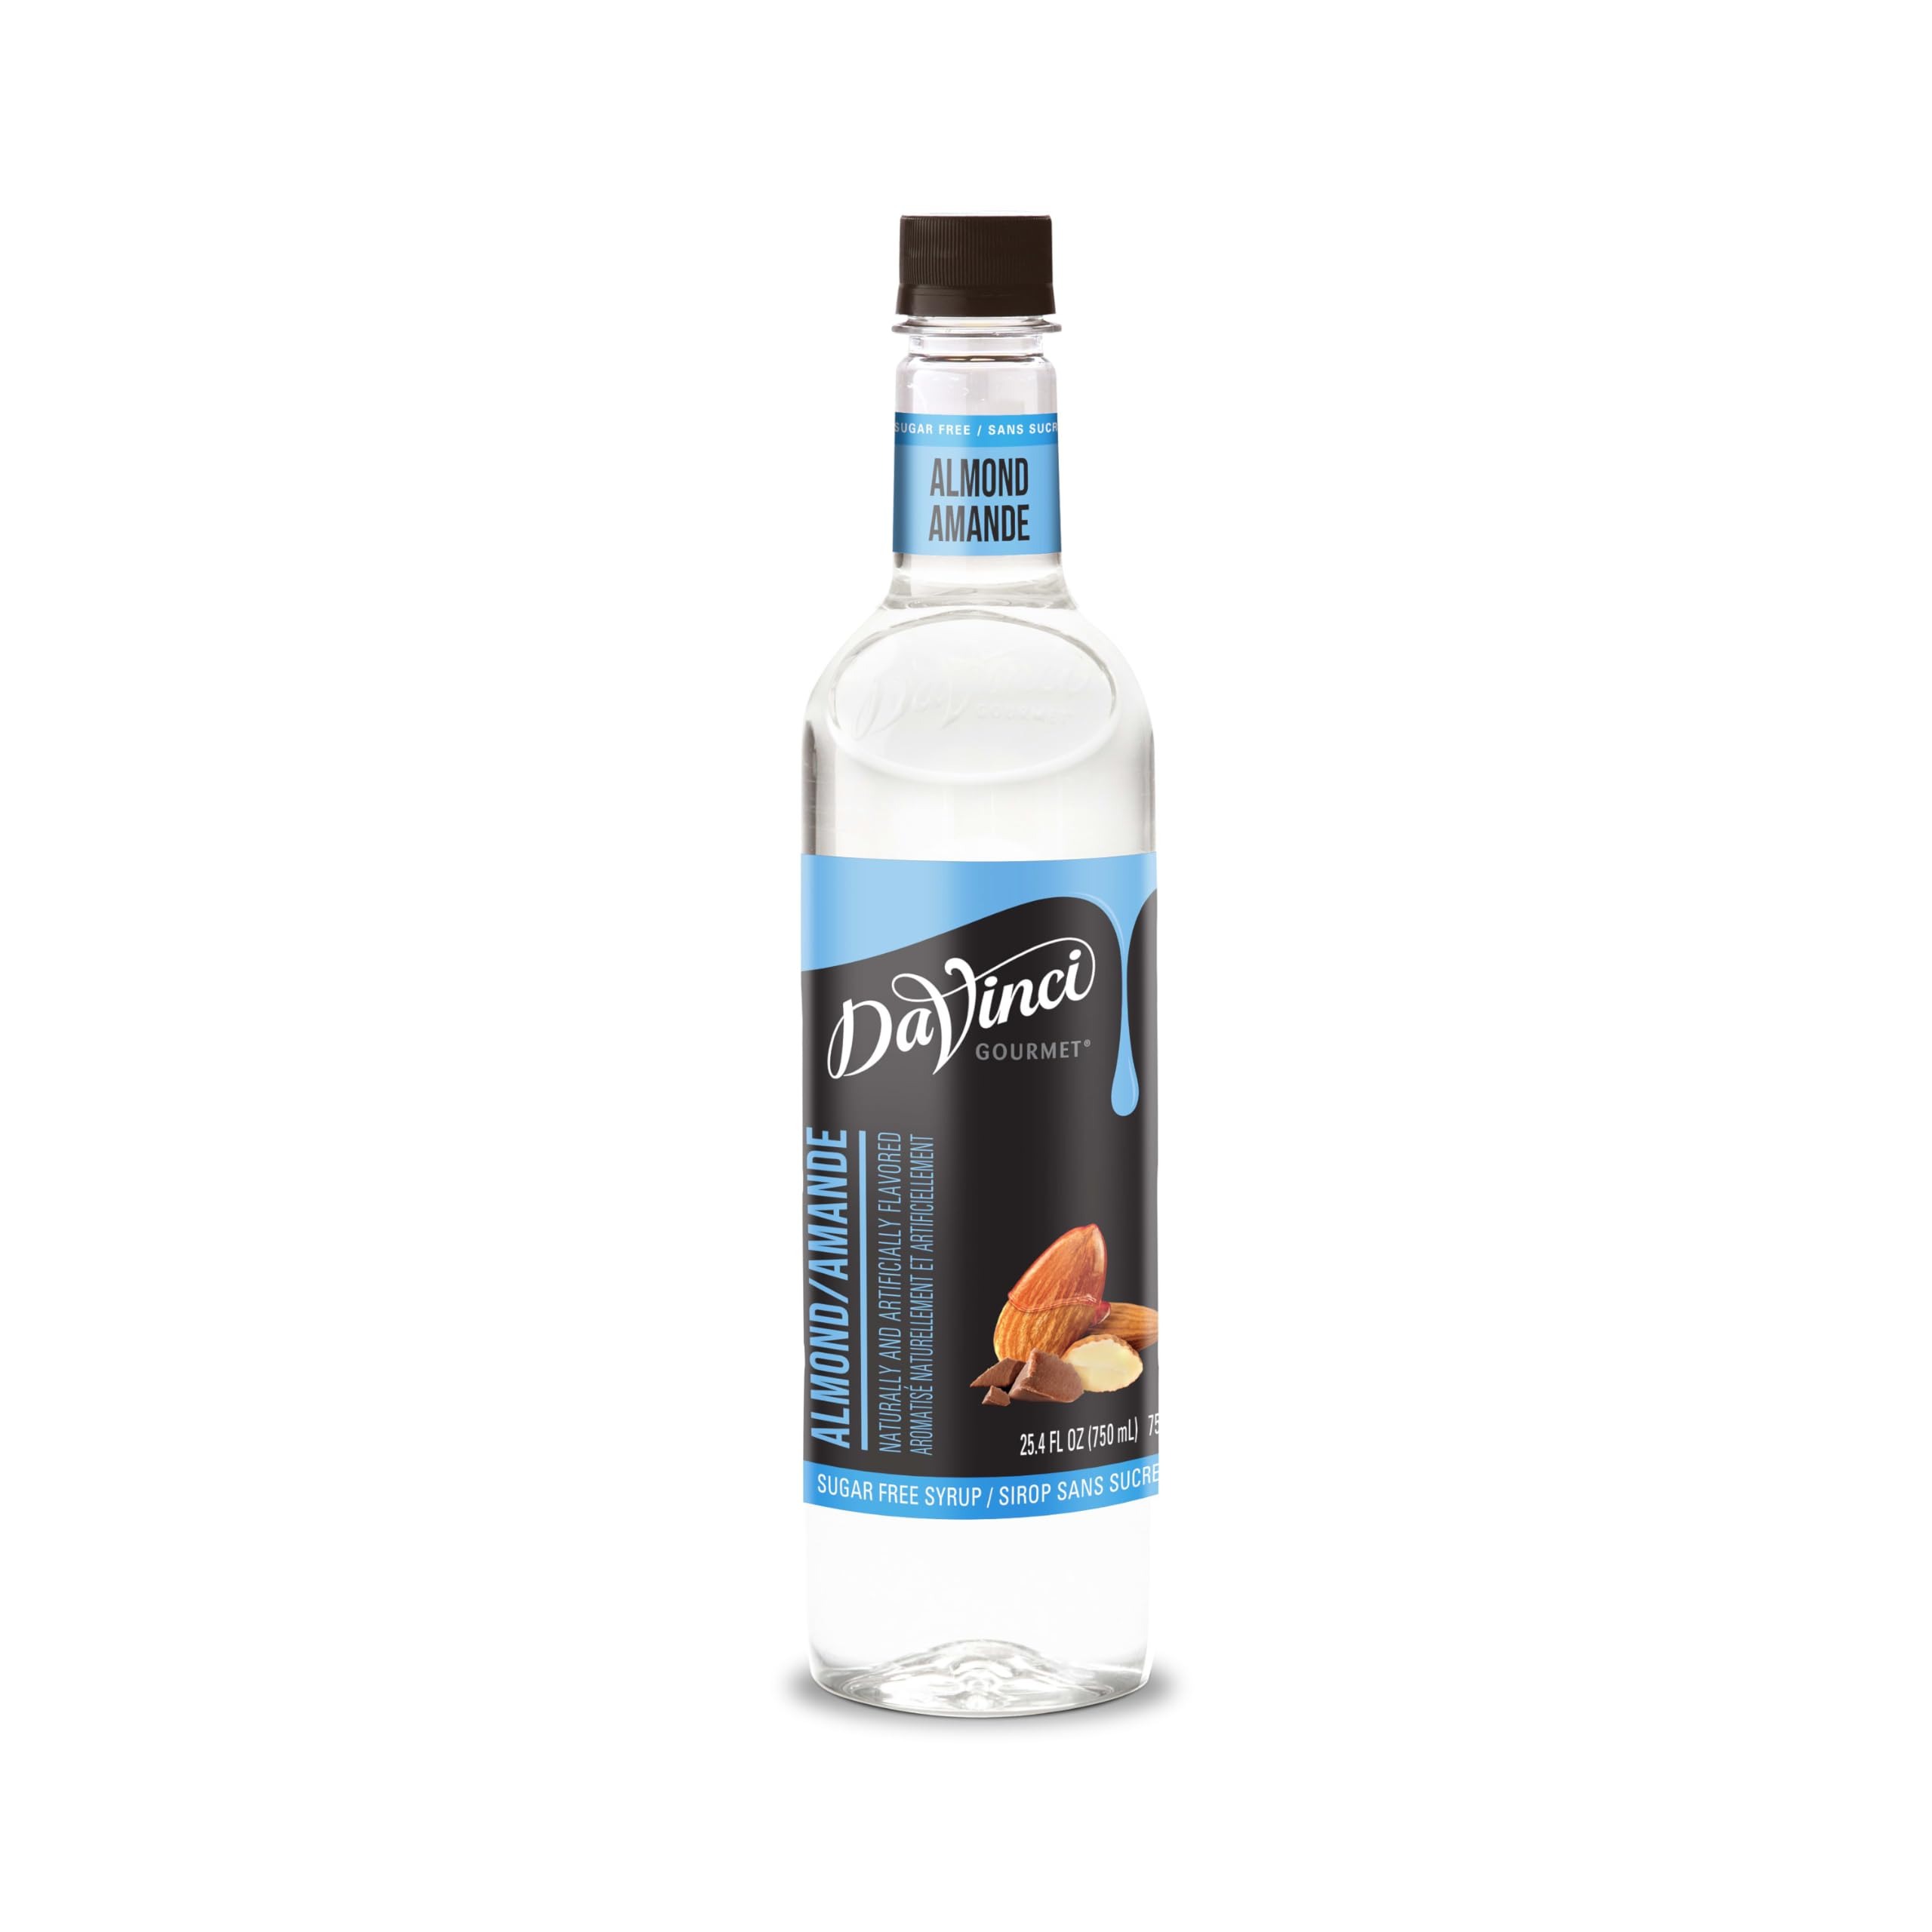
Item Name: DaVinci Gourmet Sugar-Free Almond Syrup, 25.4 fl oz (Pack of 1)
Bullet Point 1: DaVinci Gourmet Sugar Free Almond Syrup delivers the bold taste of nutty almonds without the sugar
Bullet Point 2: Be inspired and craft flavorful beverages with our sugar free almond syrup for endless creativity across food and beverages
Bullet Point 3: DaVinci Gourmet sugar free syrups are made to sweeten coffees, teas, lattes, keto-friendly beverages or add bold flavor to sparkling drinks, cocktails or mocktails; Simply add to your favorite beverages for an exceptional coffee shop or at-home drink experience
Bullet Point 4: From coffeehouse classics to back bar essentials, DaVinci Gourmet syrups are crafted to create a premium experience for today's beverage creators through innovative flavors and quality ingredients
Bullet Point 5: DaVinci Gourmet was born out of Seattle’s coffee culture in 1989 and is driven by a passion for crafting exceptional flavors that stir emotion and invigorate guests; We were born to raise flavor
Value: 76.2
Unit: Fl Oz

Price: 8.42